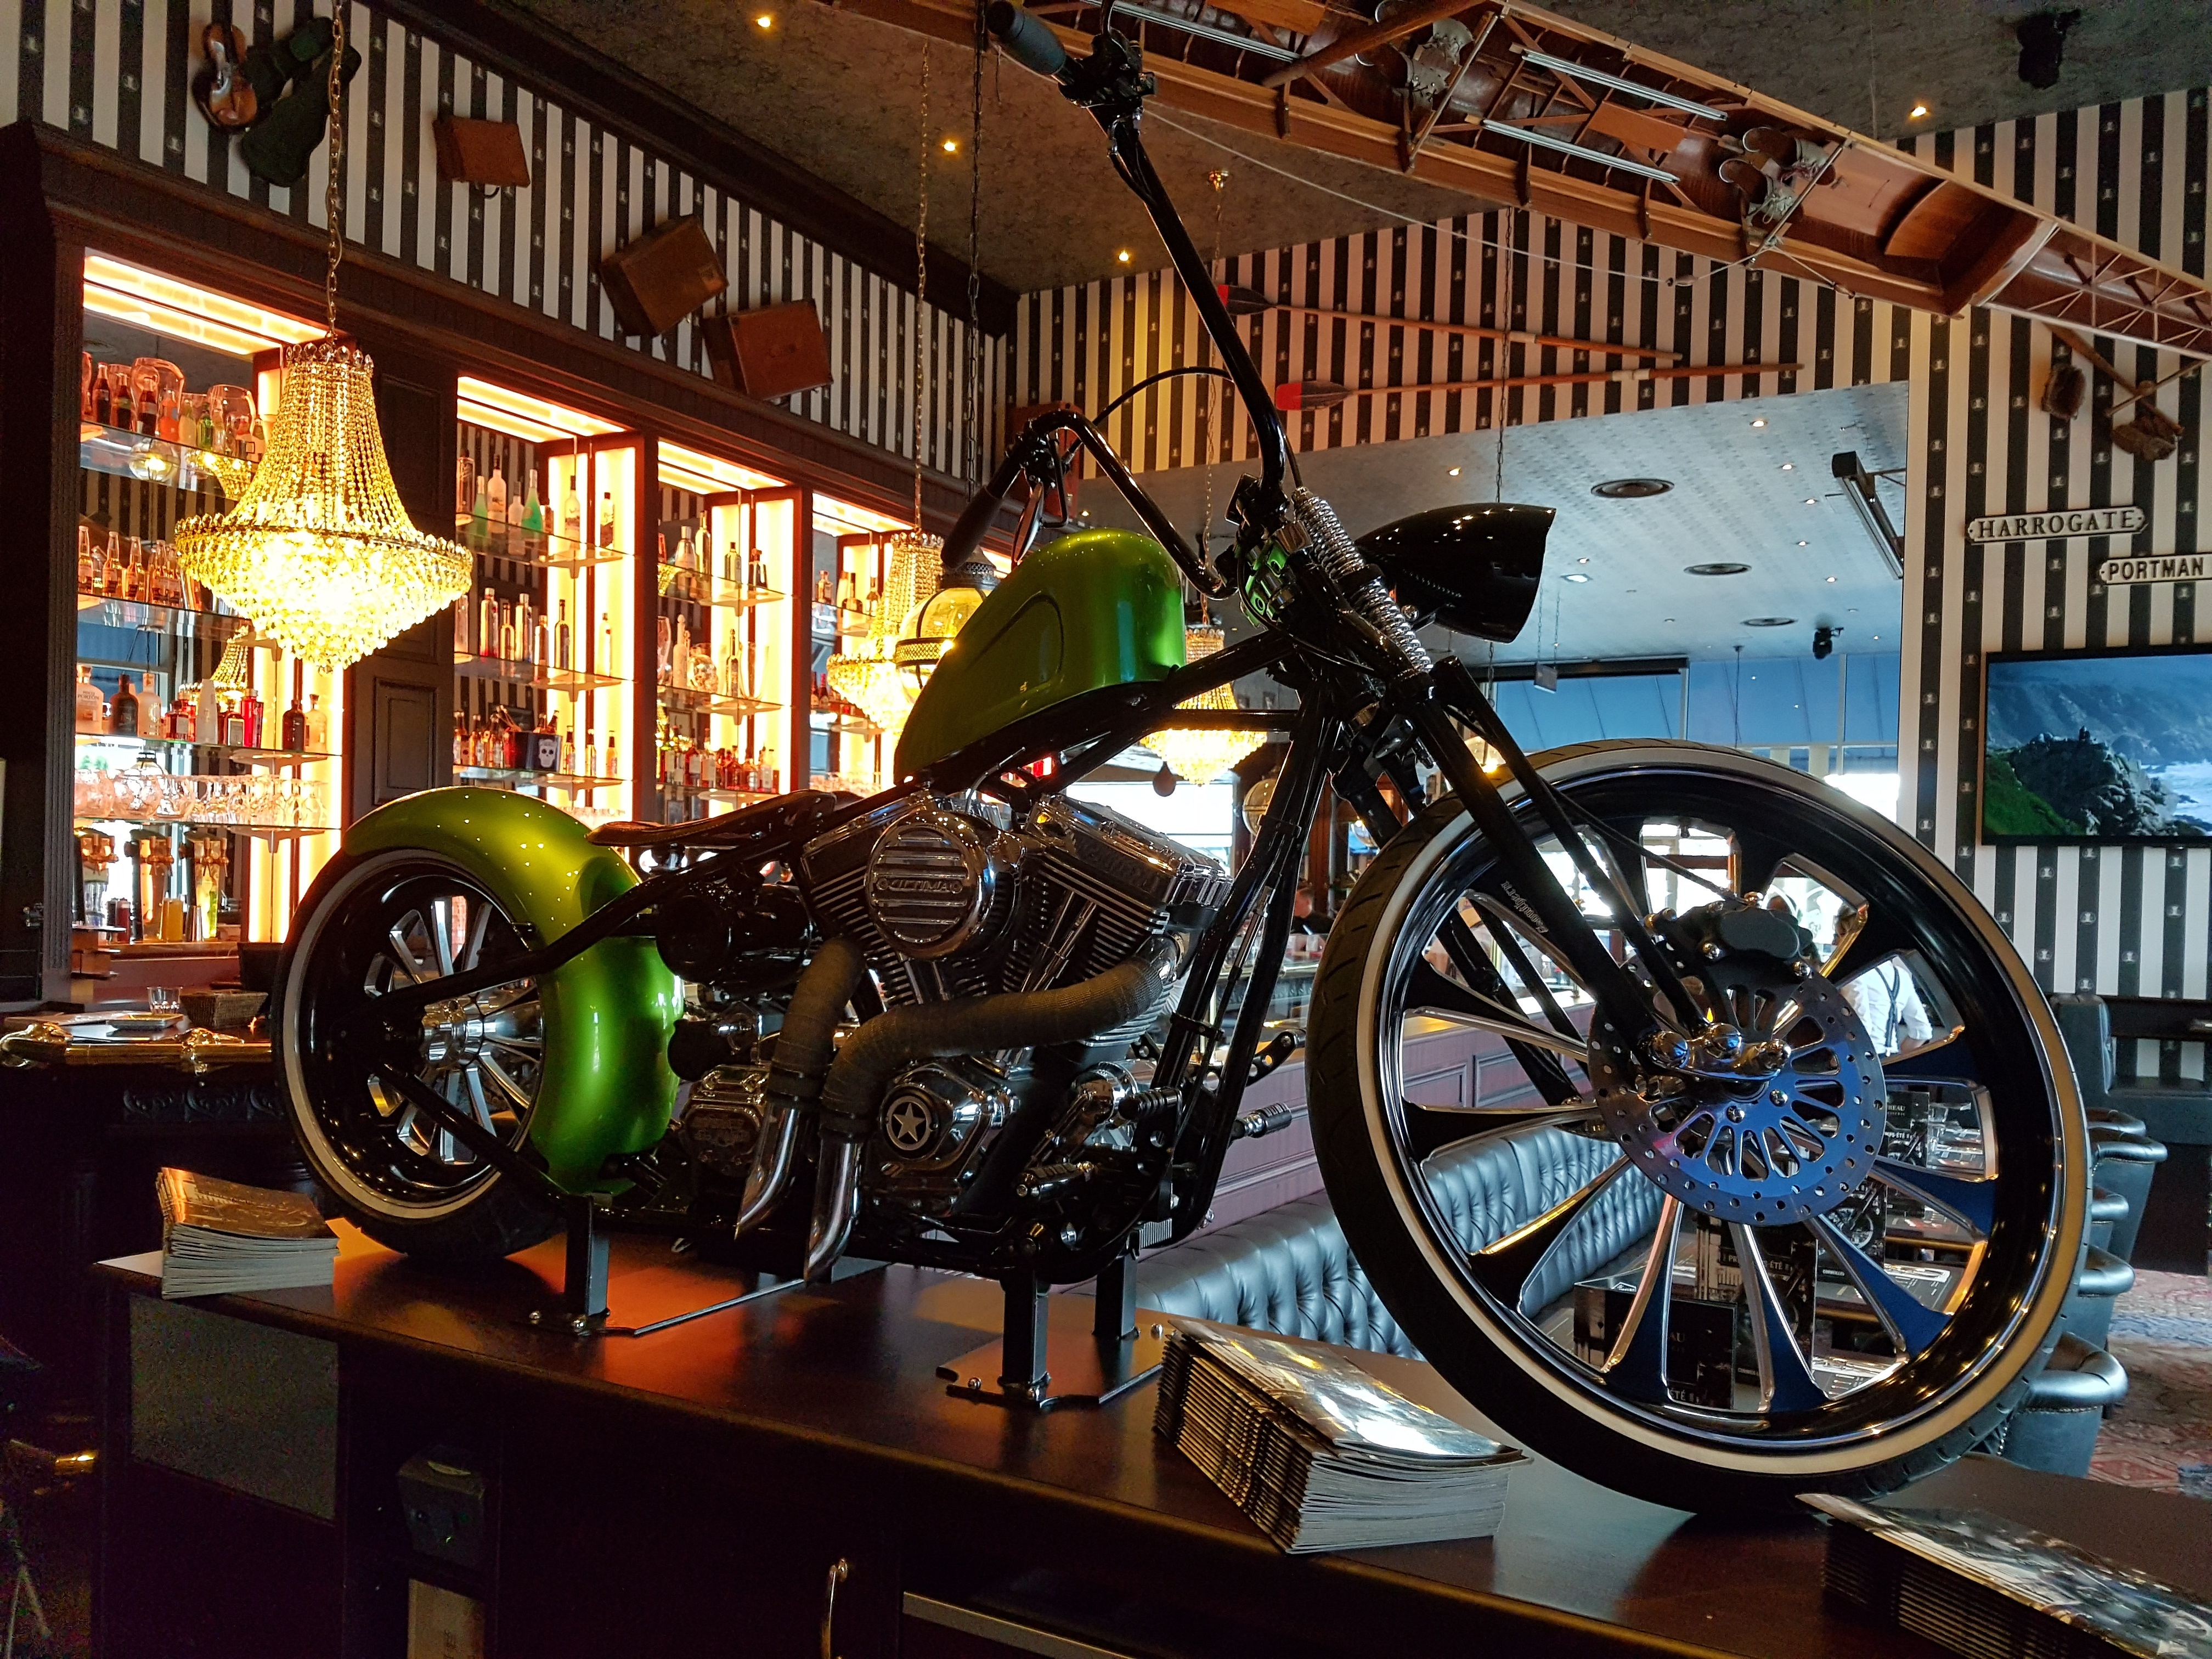
light, wheel, interior, restaurant, bicycle, green, vehicle, motorcycle, stripes, tourist attraction, luminaire